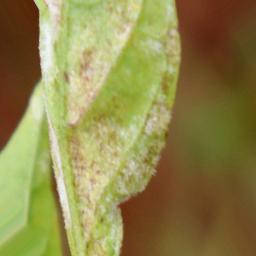
Label: powdery mildew